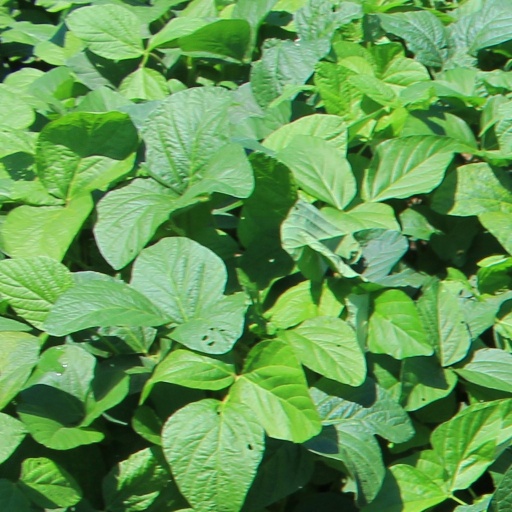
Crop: soybean